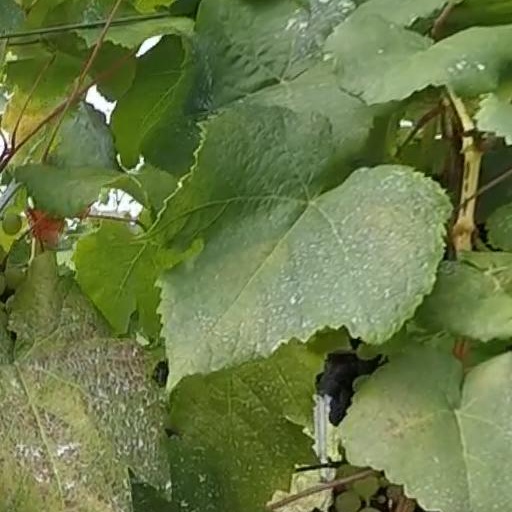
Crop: grape